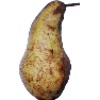
Label: pear_abate